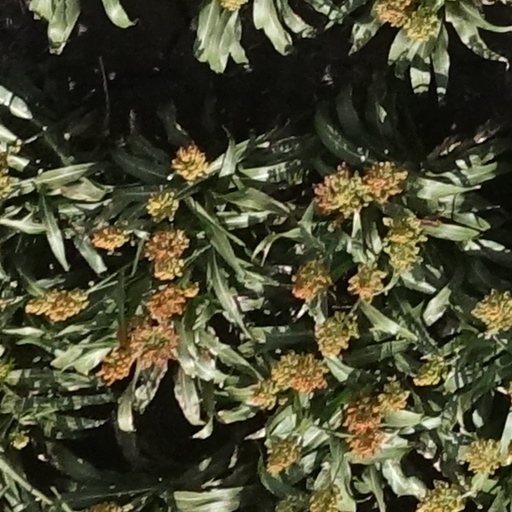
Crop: sorghum